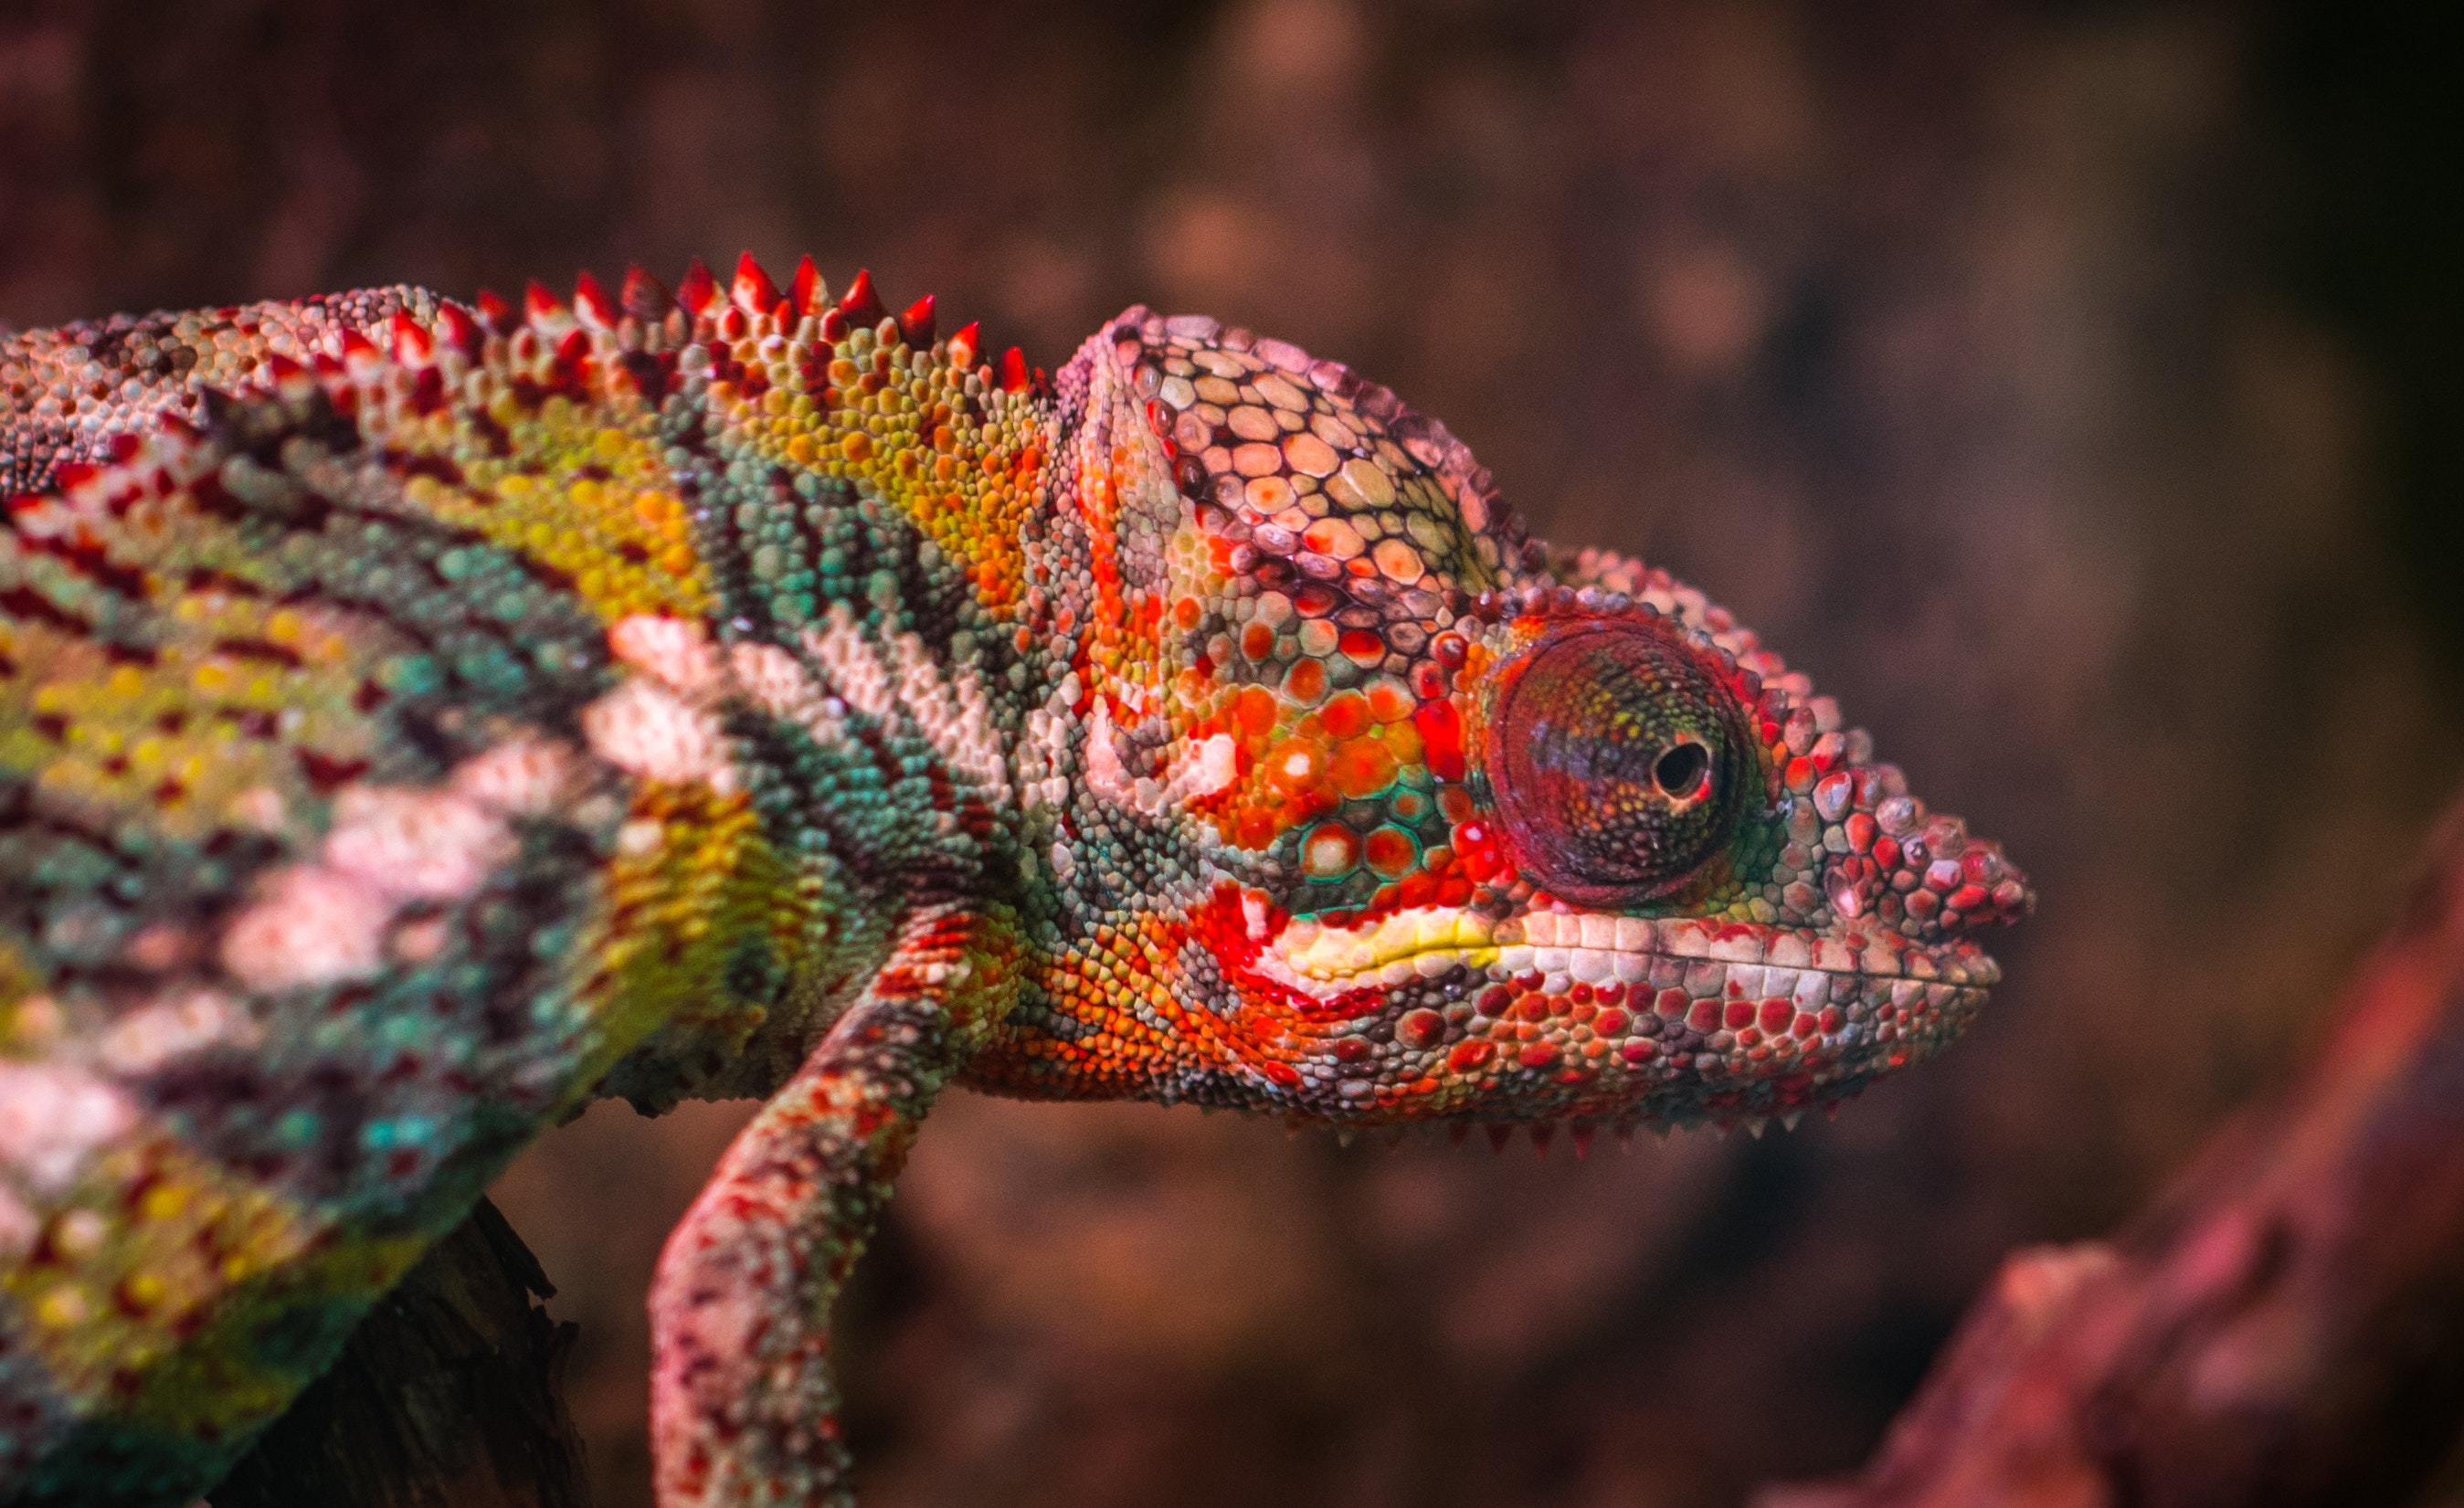
chameleon, reptile, common chameleon, iguania, lizard, scaled reptile, terrestrial animal, Meller's chameleon, adaptation, organism, macro photography, close up, wildlife, dragon lizard, gecko